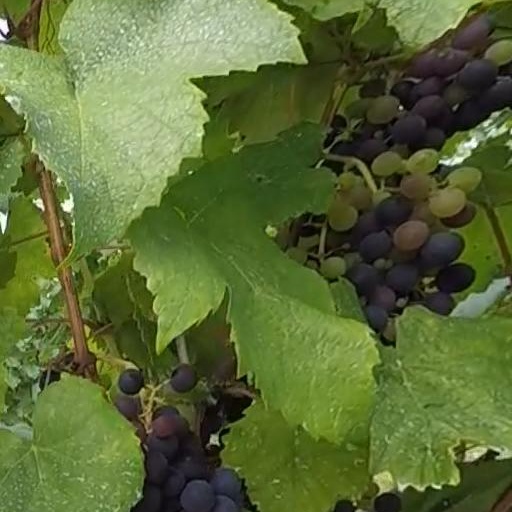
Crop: grape